Bydgoszcz Cable Factory

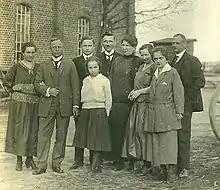
Stanisław Rolbieski, second from the left

In these conditions, the development of the Polish cable industry only took off in 1920: on the initiative of Polish capital investors, two factories were established simultaneously, in Warsaw and Bydgoszcz. During WWII, the Warsaw plant was entirely razed and never rebuilt.